Battle of San Juan and Chorrillos

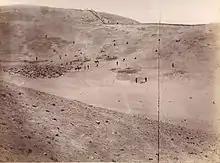
After the battle, Chilean soldiers standing on the Peruvian defense line, top on the hills. Dead bodies at the bottom of the valley.

With the Peruvian line broken now at its center and beginning to collapse, Lagos’ III Division were sent from the Chilean right wing to support Lynch's forces which were sustaining heavy damage. On a controversial decision, Gen. Baquedano ordered the exhausted I Division to make a frontal charge in order to eliminate this Peruvian stronghold. Part of Amunategui's 2nd Brigade, supported by some artillery marched towards Marcavilca. The "Martir Olaya" battery of Col. Arnaldo Panizo poured over the Chileans, inflicting severe casualties. The Chacabuco and the 4th Line regiments took several losses on their attempt at Morro Solar. When the ammunition began to run out, the Chilean brigade retreated attacked by Iglesias near La Calavera hill, but was strengthened by the Atacama Regiment and resumed the attack. When the brigade of Col. Barcelo arrived, Iglesias refolded to Marcavilca.